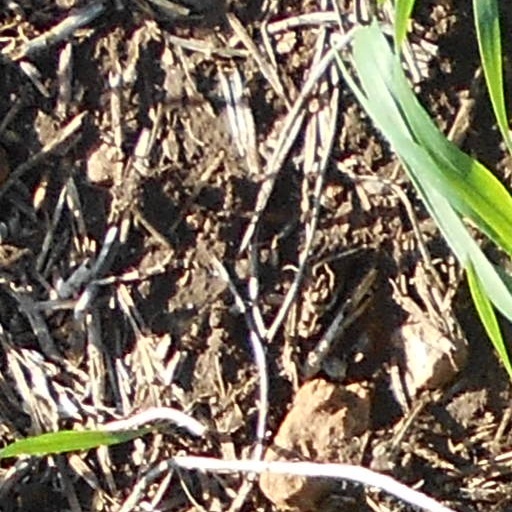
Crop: wheat